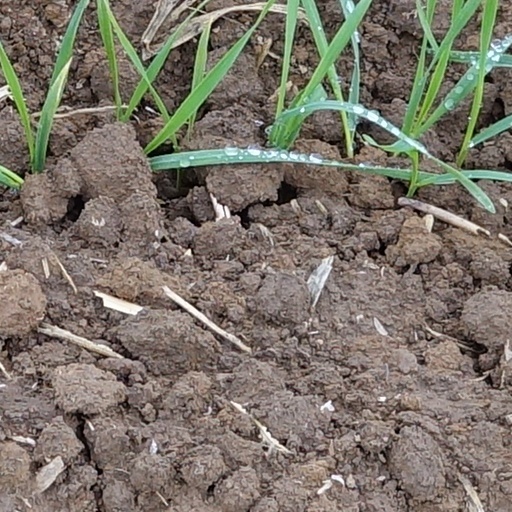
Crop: wheat